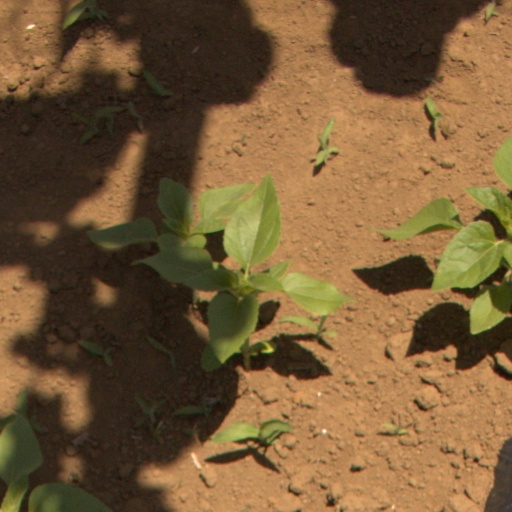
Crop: Jerusalem artichoke